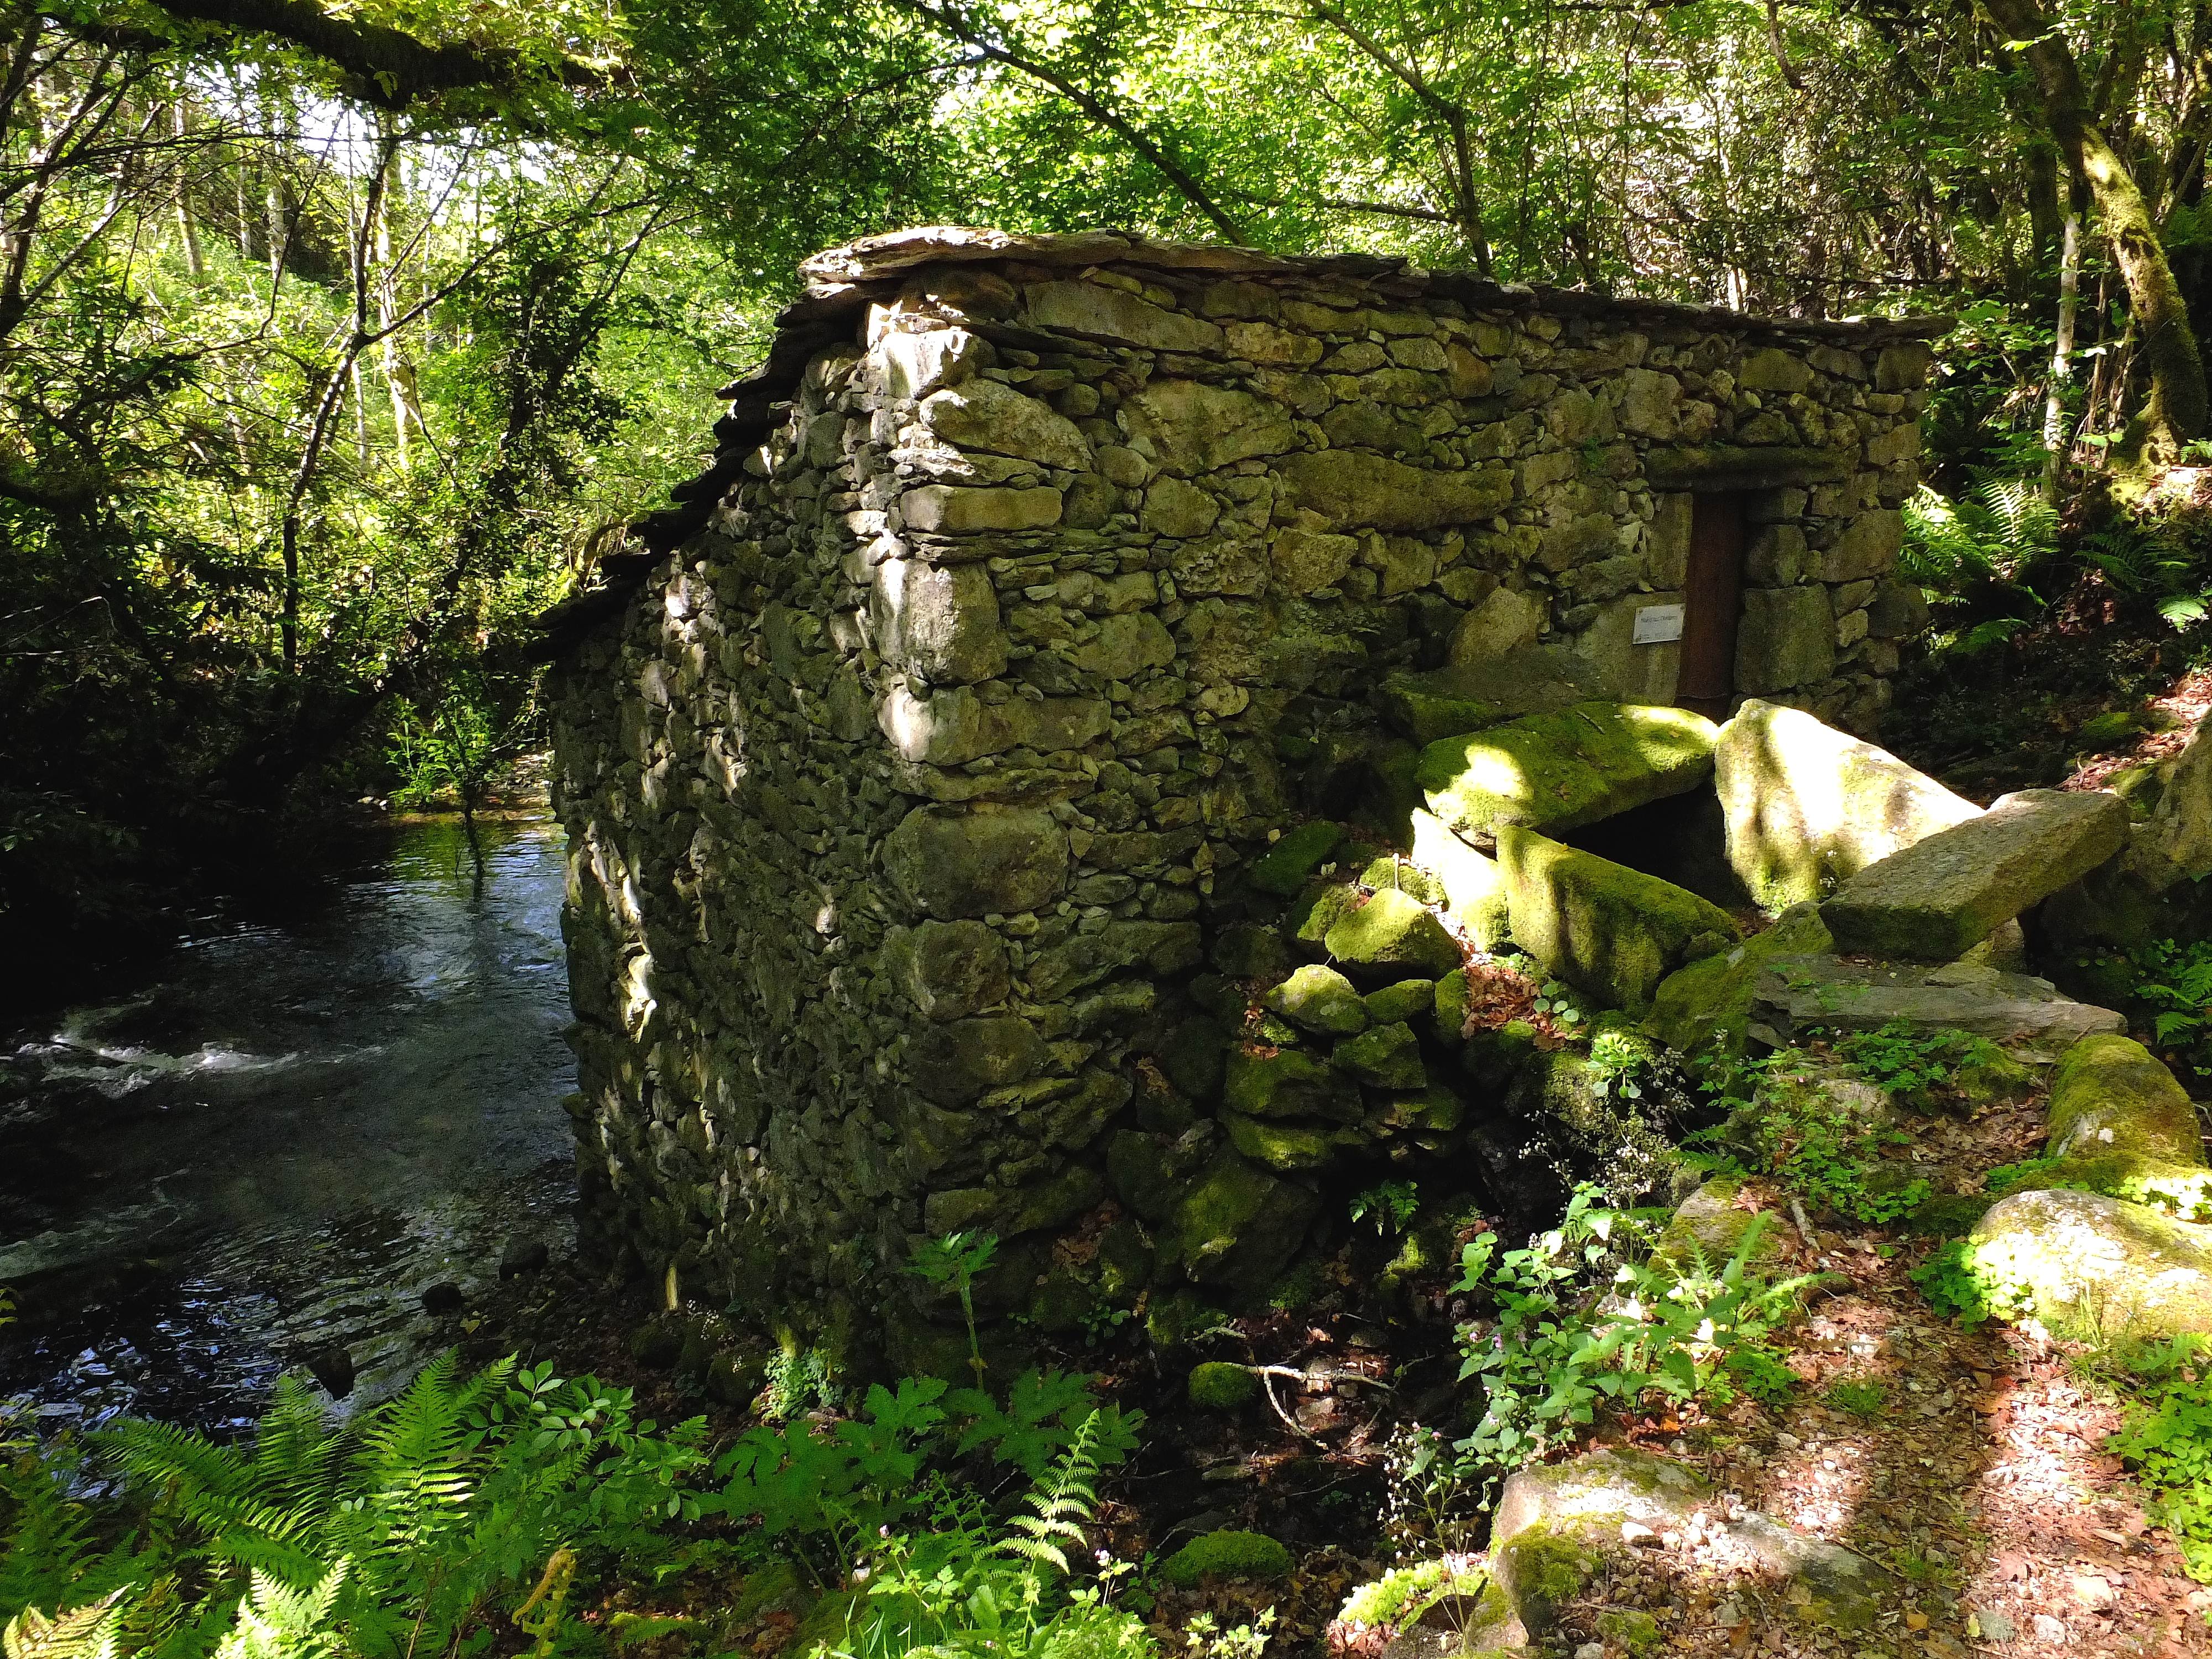
tree, rock, waterfall, wilderness, flower, pond, stream, jungle, terrain, rainforest, galicia, pontevedra, woodland, water feature, espana, pontevedragaliciaespa a